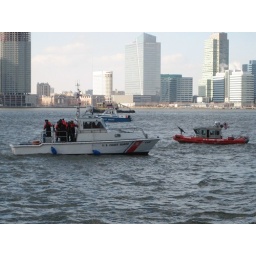
NYPD Harboe patrol and USCG boats stand near the plane moored off of Battery Park City.